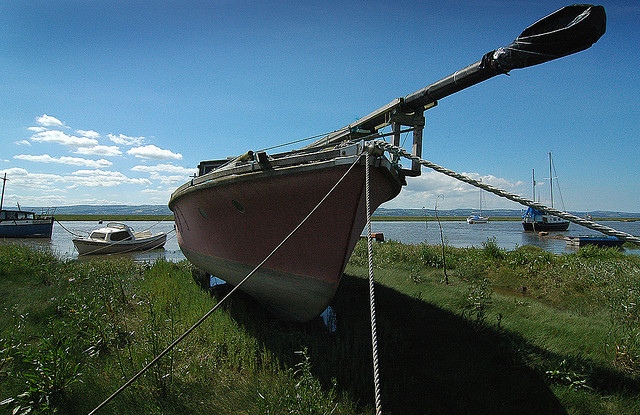
A boat on land and small boat in the water.

Boat docked on land with ropes coming off of it.

A boat beached in grass with water in the background.